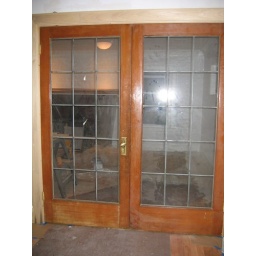
The French Doors are in their new home -- standing in the den, looking into the living room.